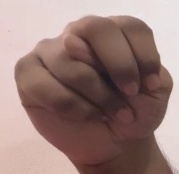
ASL sign: N